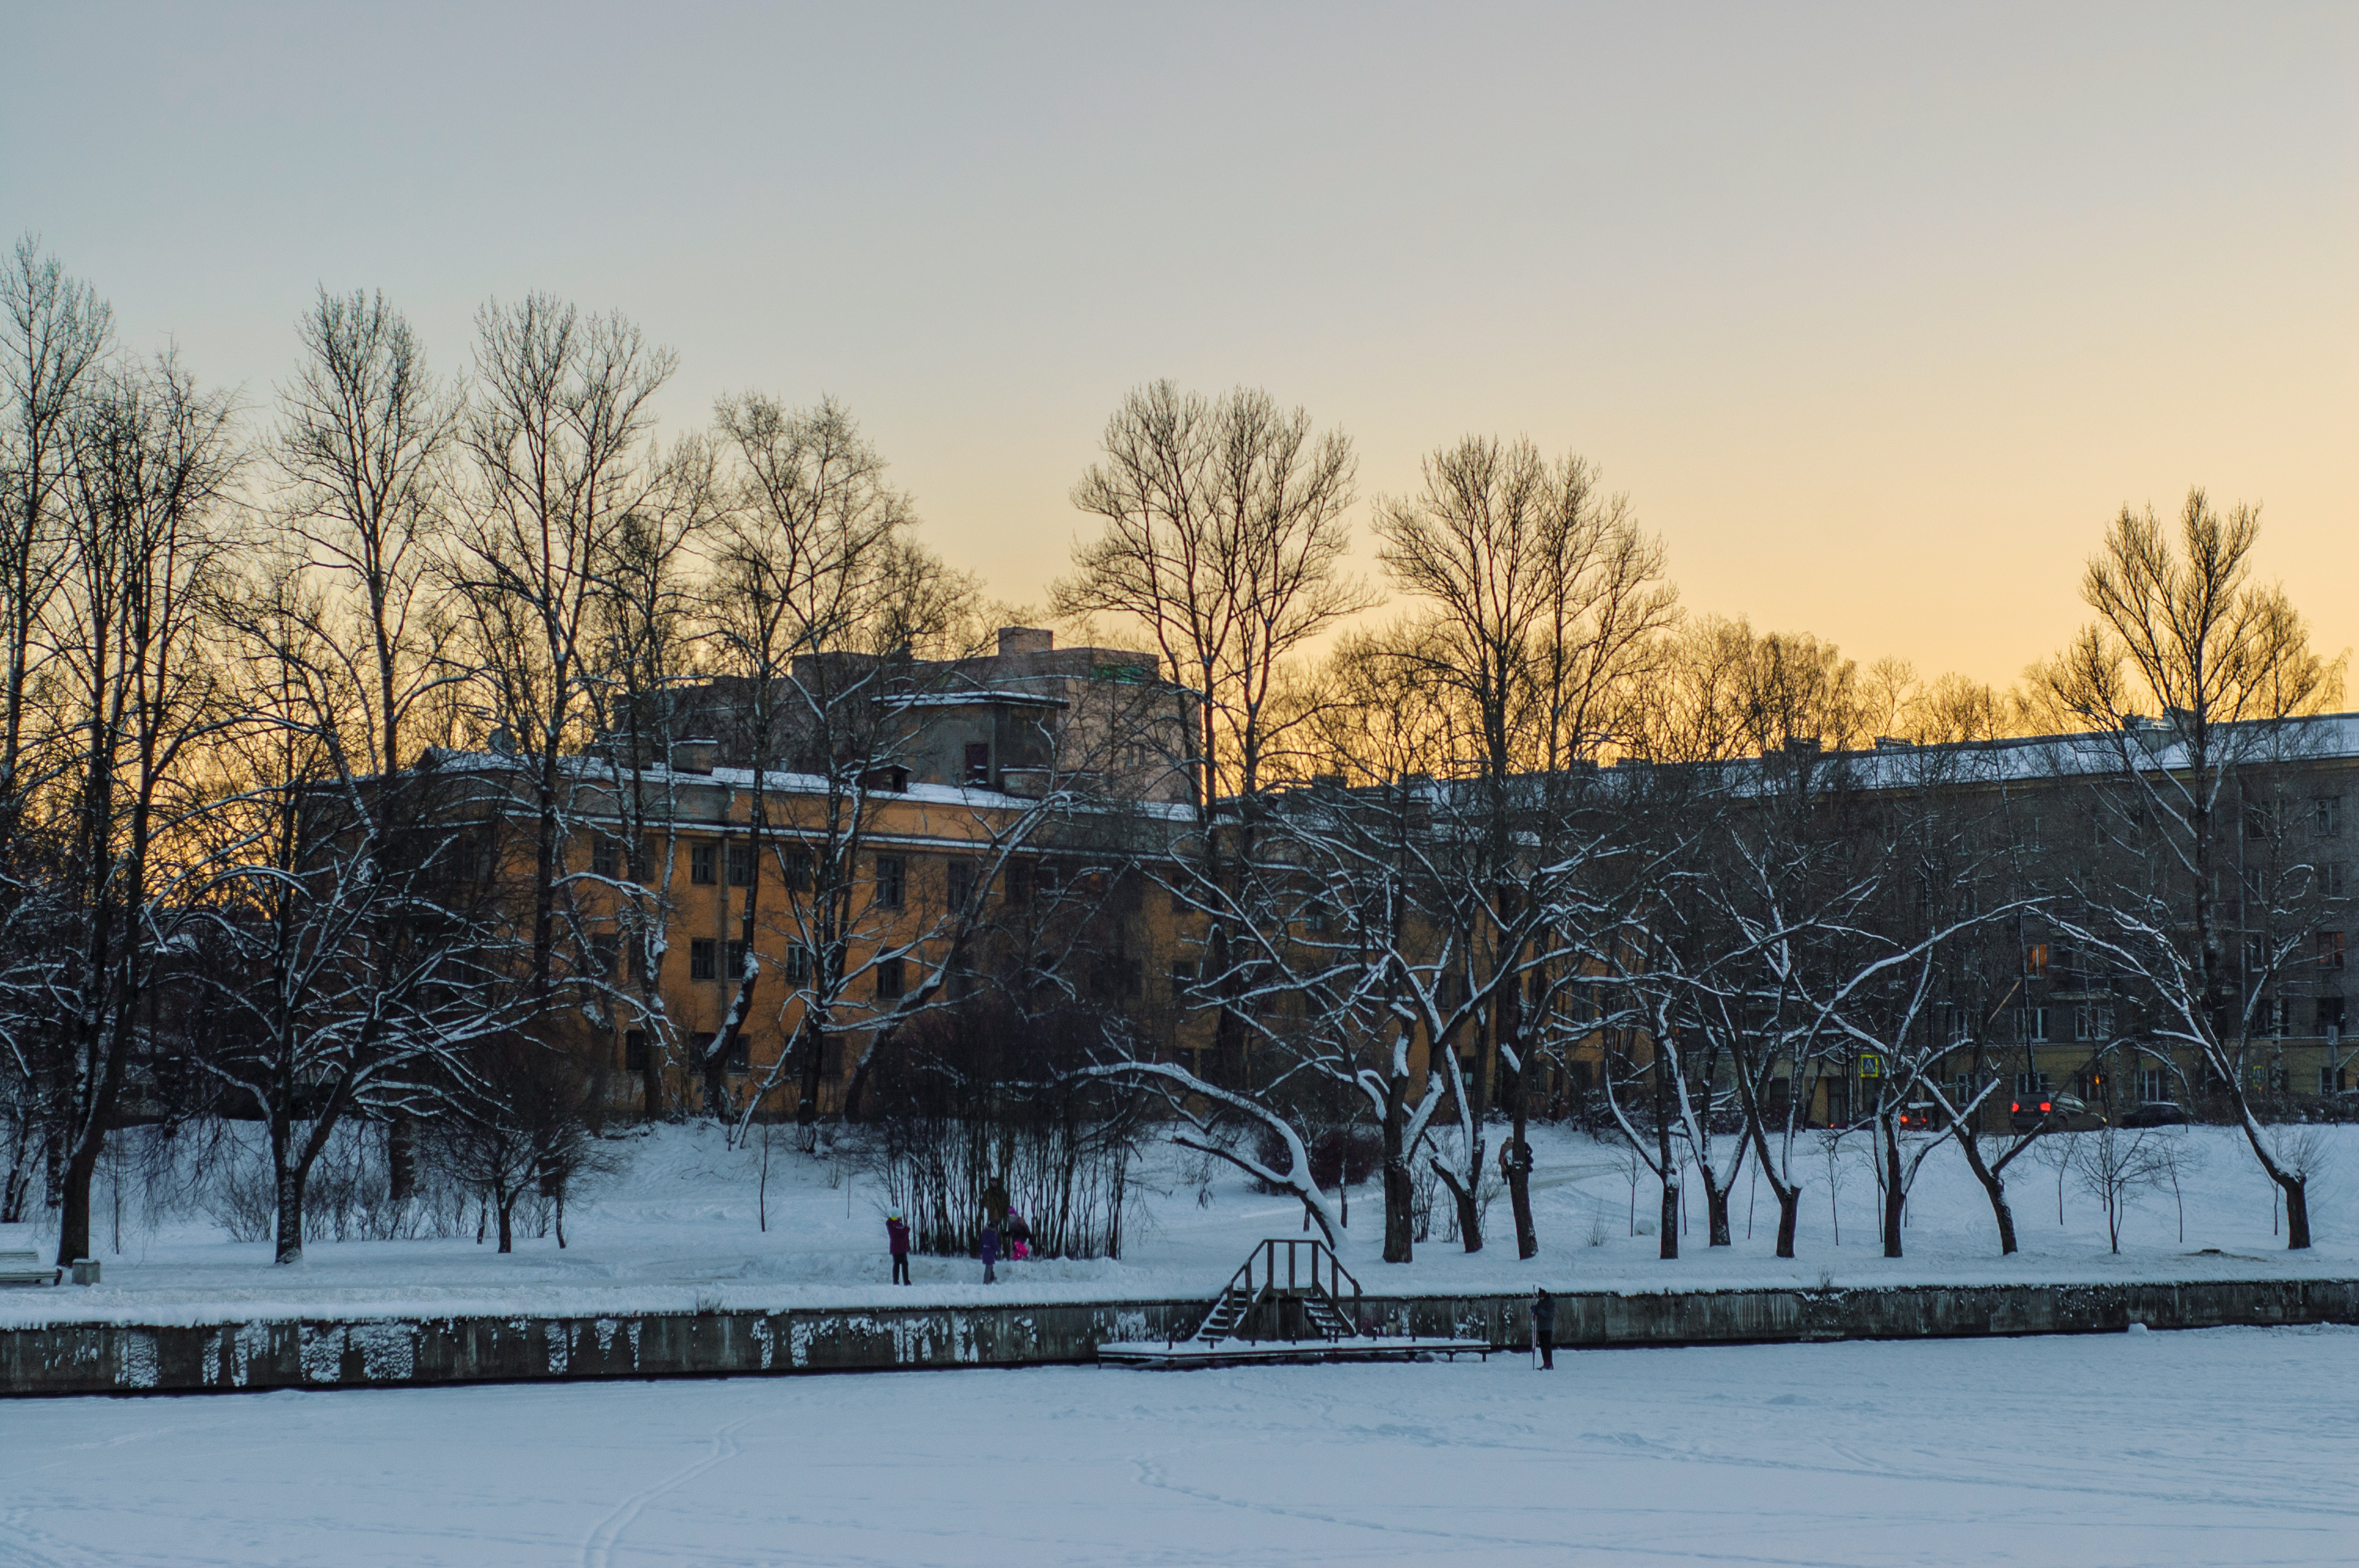
images, winter, branch, freezing, tree, snow, twig, slope, evening, precipitation, frost